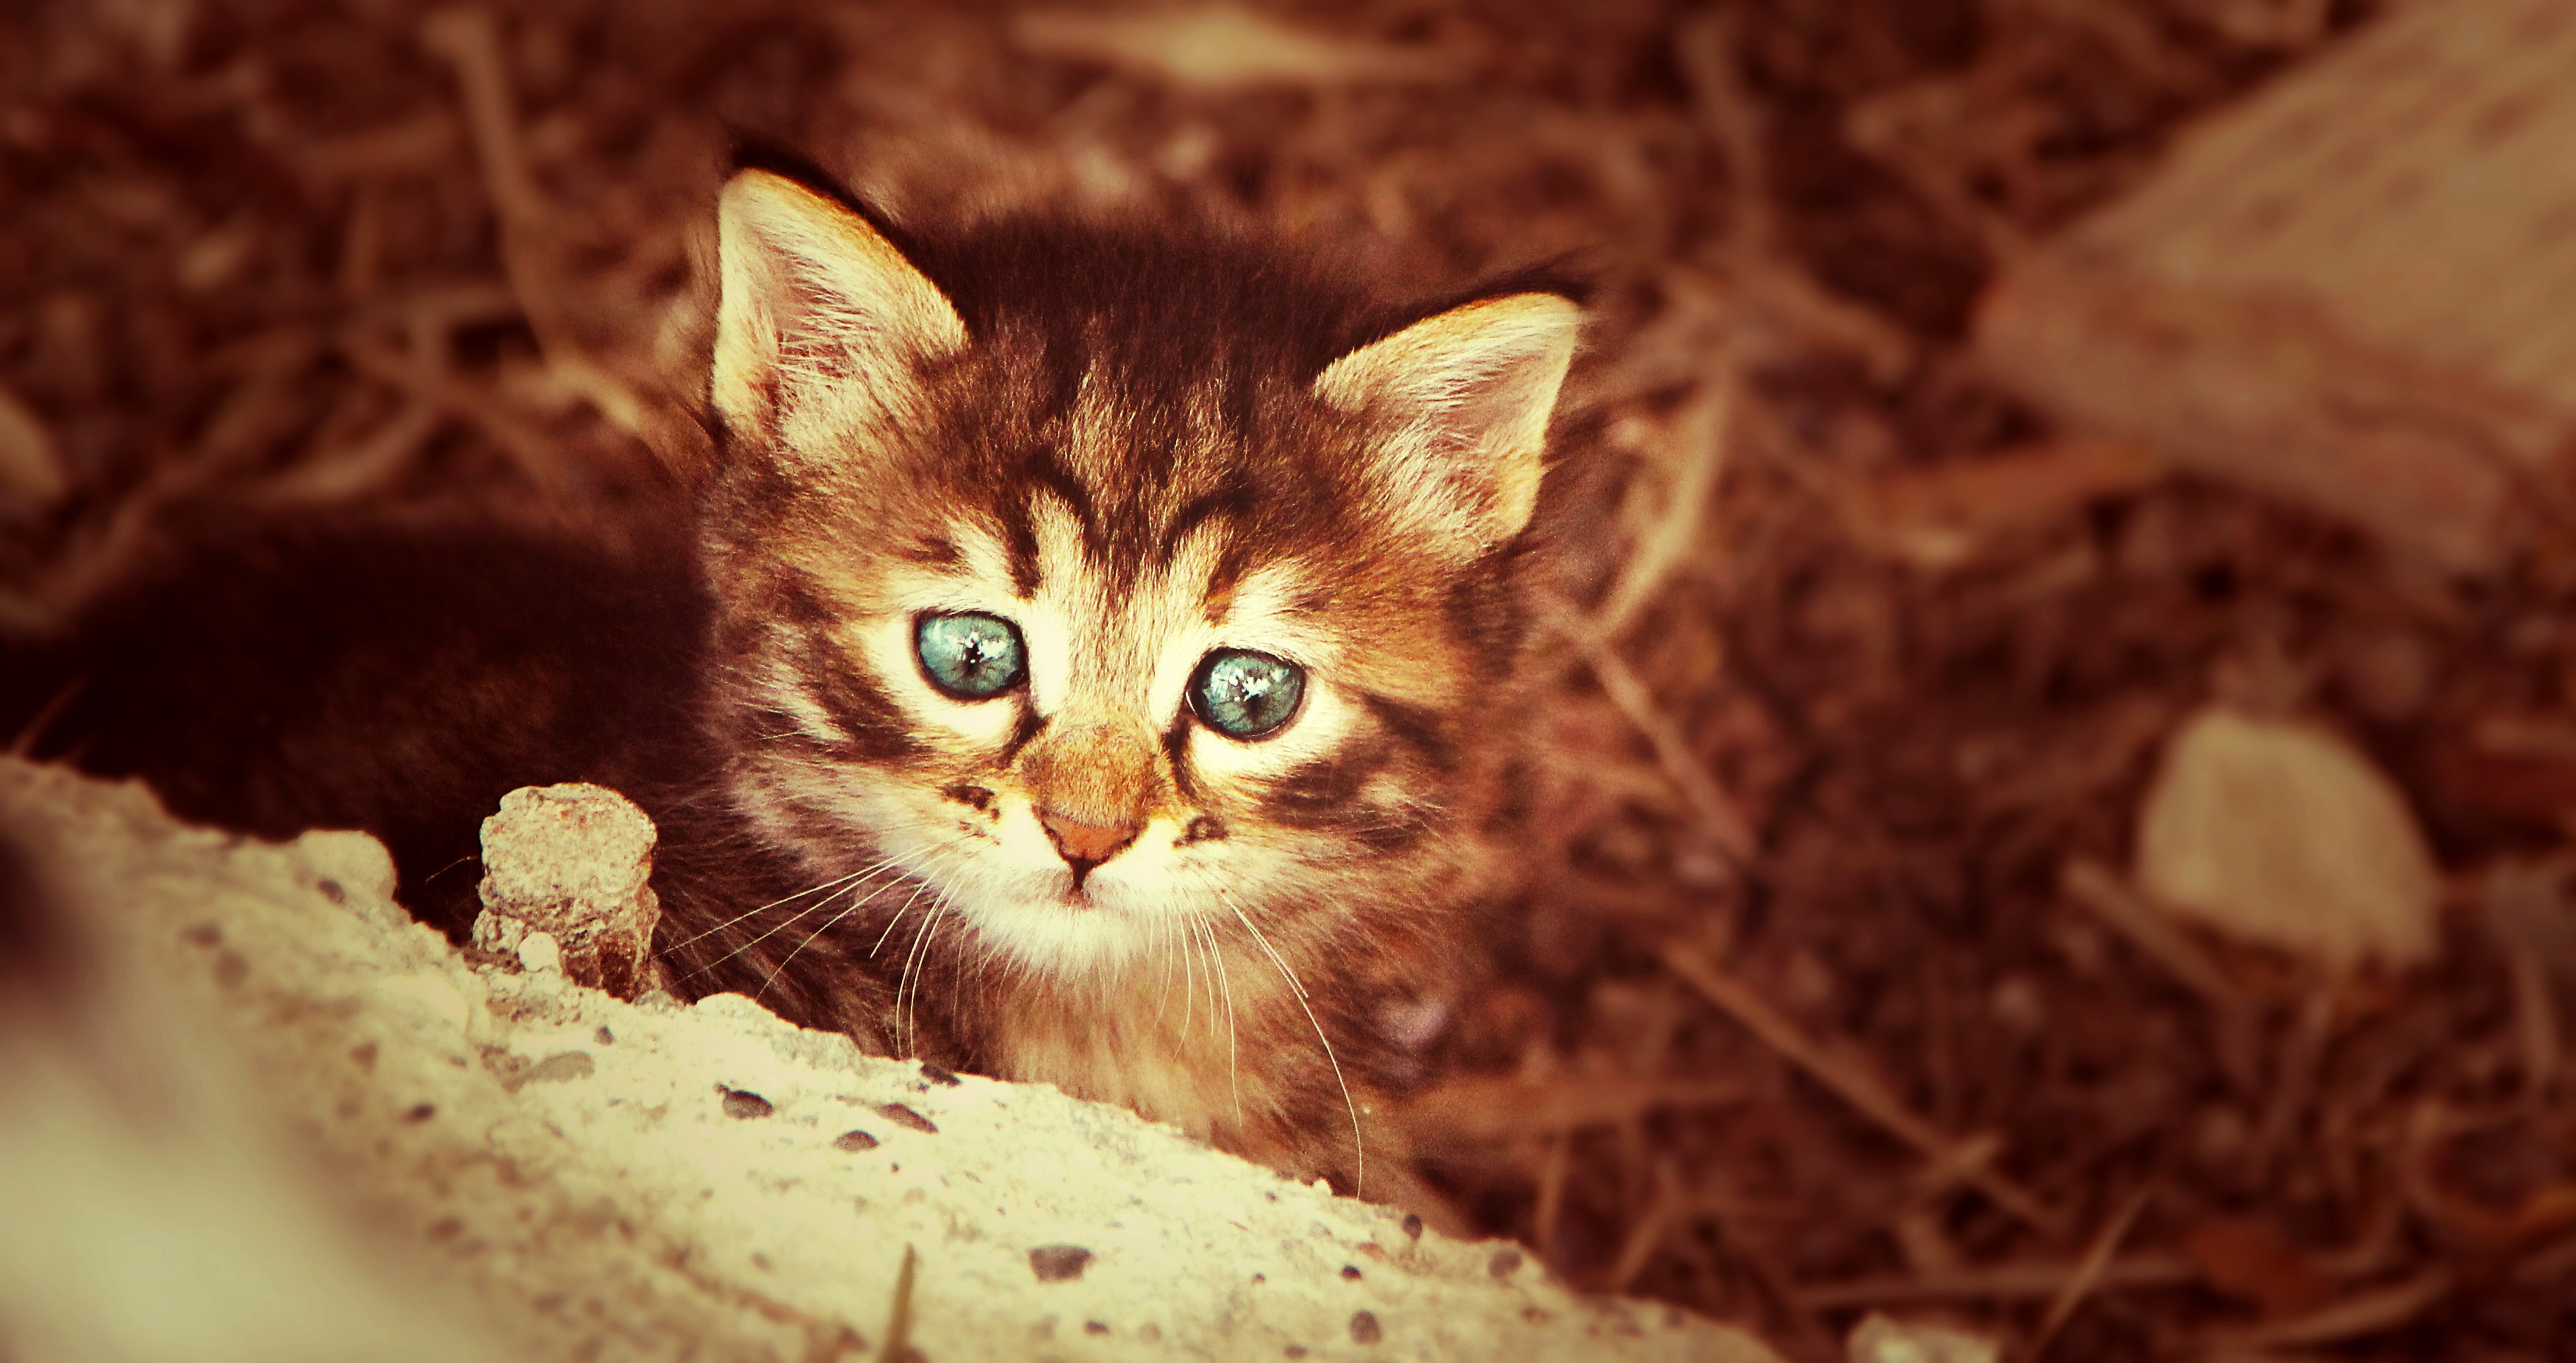
sweet, pet, young, kitten, cat, mammal, fauna, playful, close up, whiskers, vertebrate, curious, domestic cat, macro photography, young cat, wild cat, small to medium sized cats, cat like mammal, rusty spotted cat